Answer in natural language. Considering the relative positions, where is Window (highlighted by a blue box) with respect to black rectangular stone countertop (highlighted by a red box)? Choose between the following options: above or below
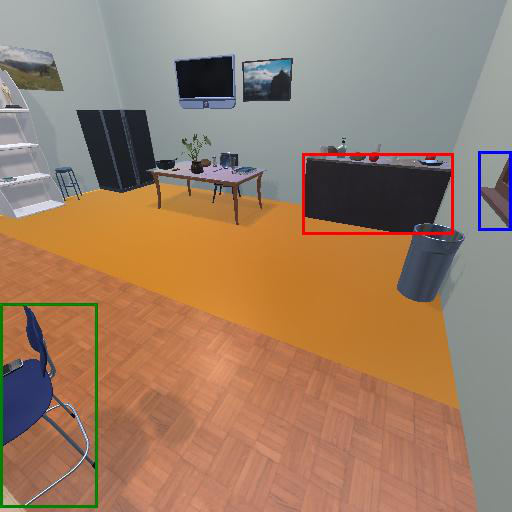
<answer>below</answer>